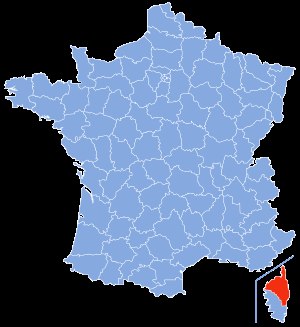
Haute-Corse
Haute-Corses placering
Haute-Corse er det nordlige departement på Korsika